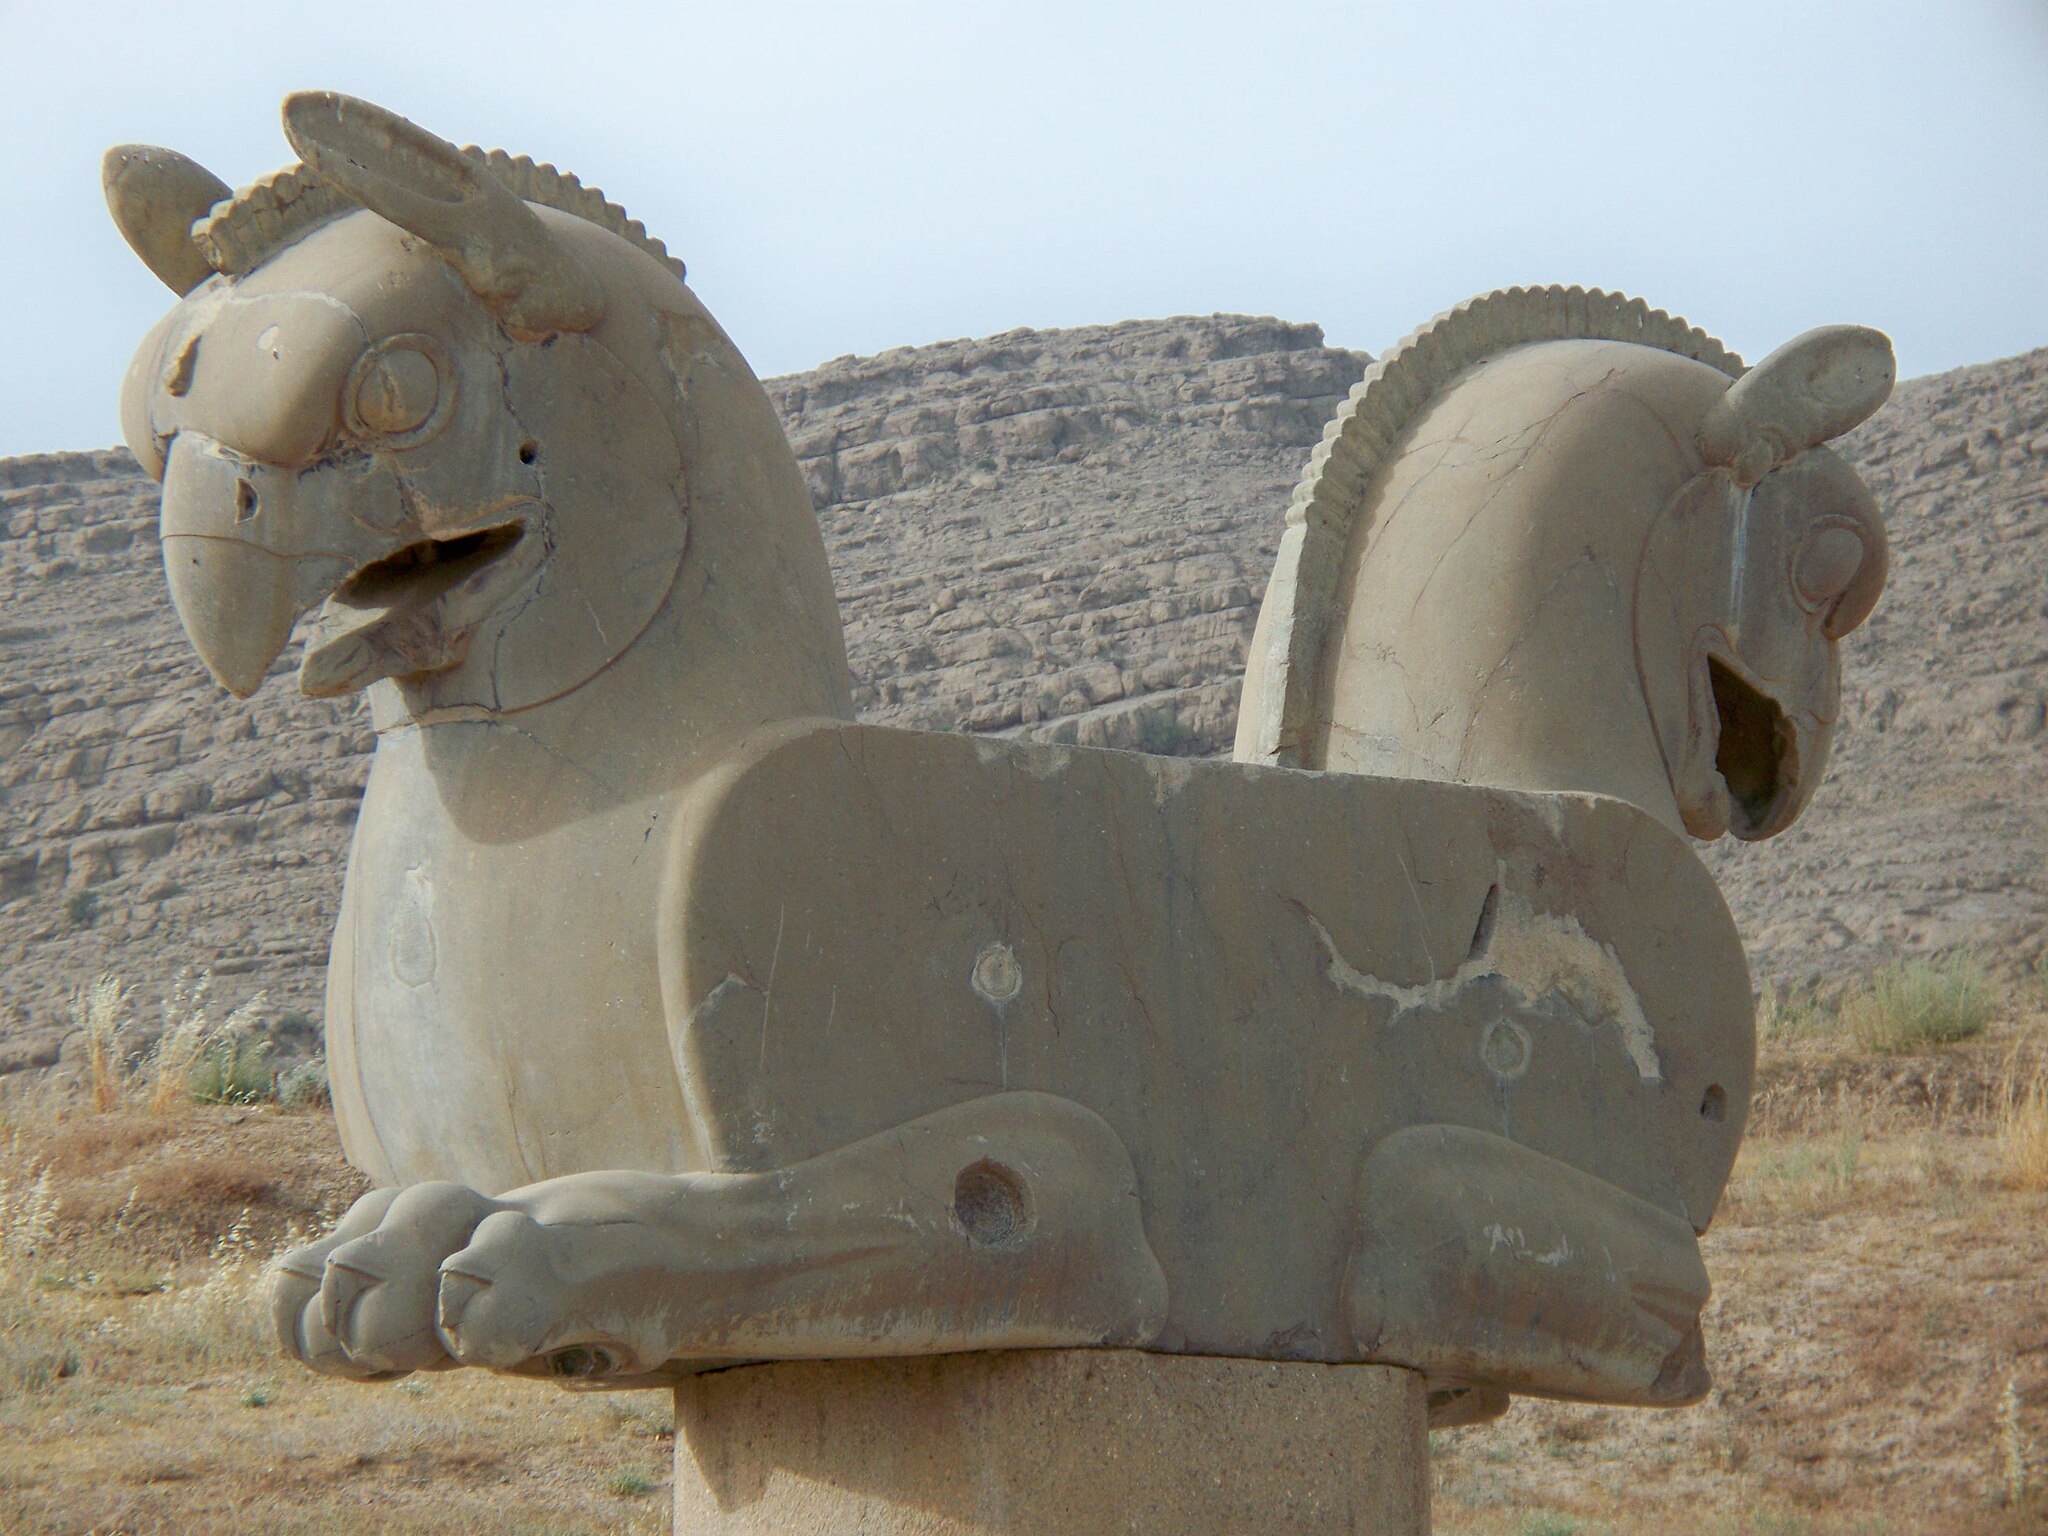
Title: Persepolis, Iran (28522820760)
Description: Are you dreaming of visiting Iran? See Ancient Persepolis? I will be glad to talk about this topic in the messenger www.messenger.com/t/zametki Мечтаешь посетить Иран? Увидеть Древний Персеполис? Буду рад пообщаться на эту тему в мессенжере www.messenger.com/t/zametki
Date: 2008-01-01 12:00
Categories: Griffin capitals in Persepolis, Flickr images reviewed by FlickreviewR 2, 2008 in Persepolis, Photographs by Sasha India